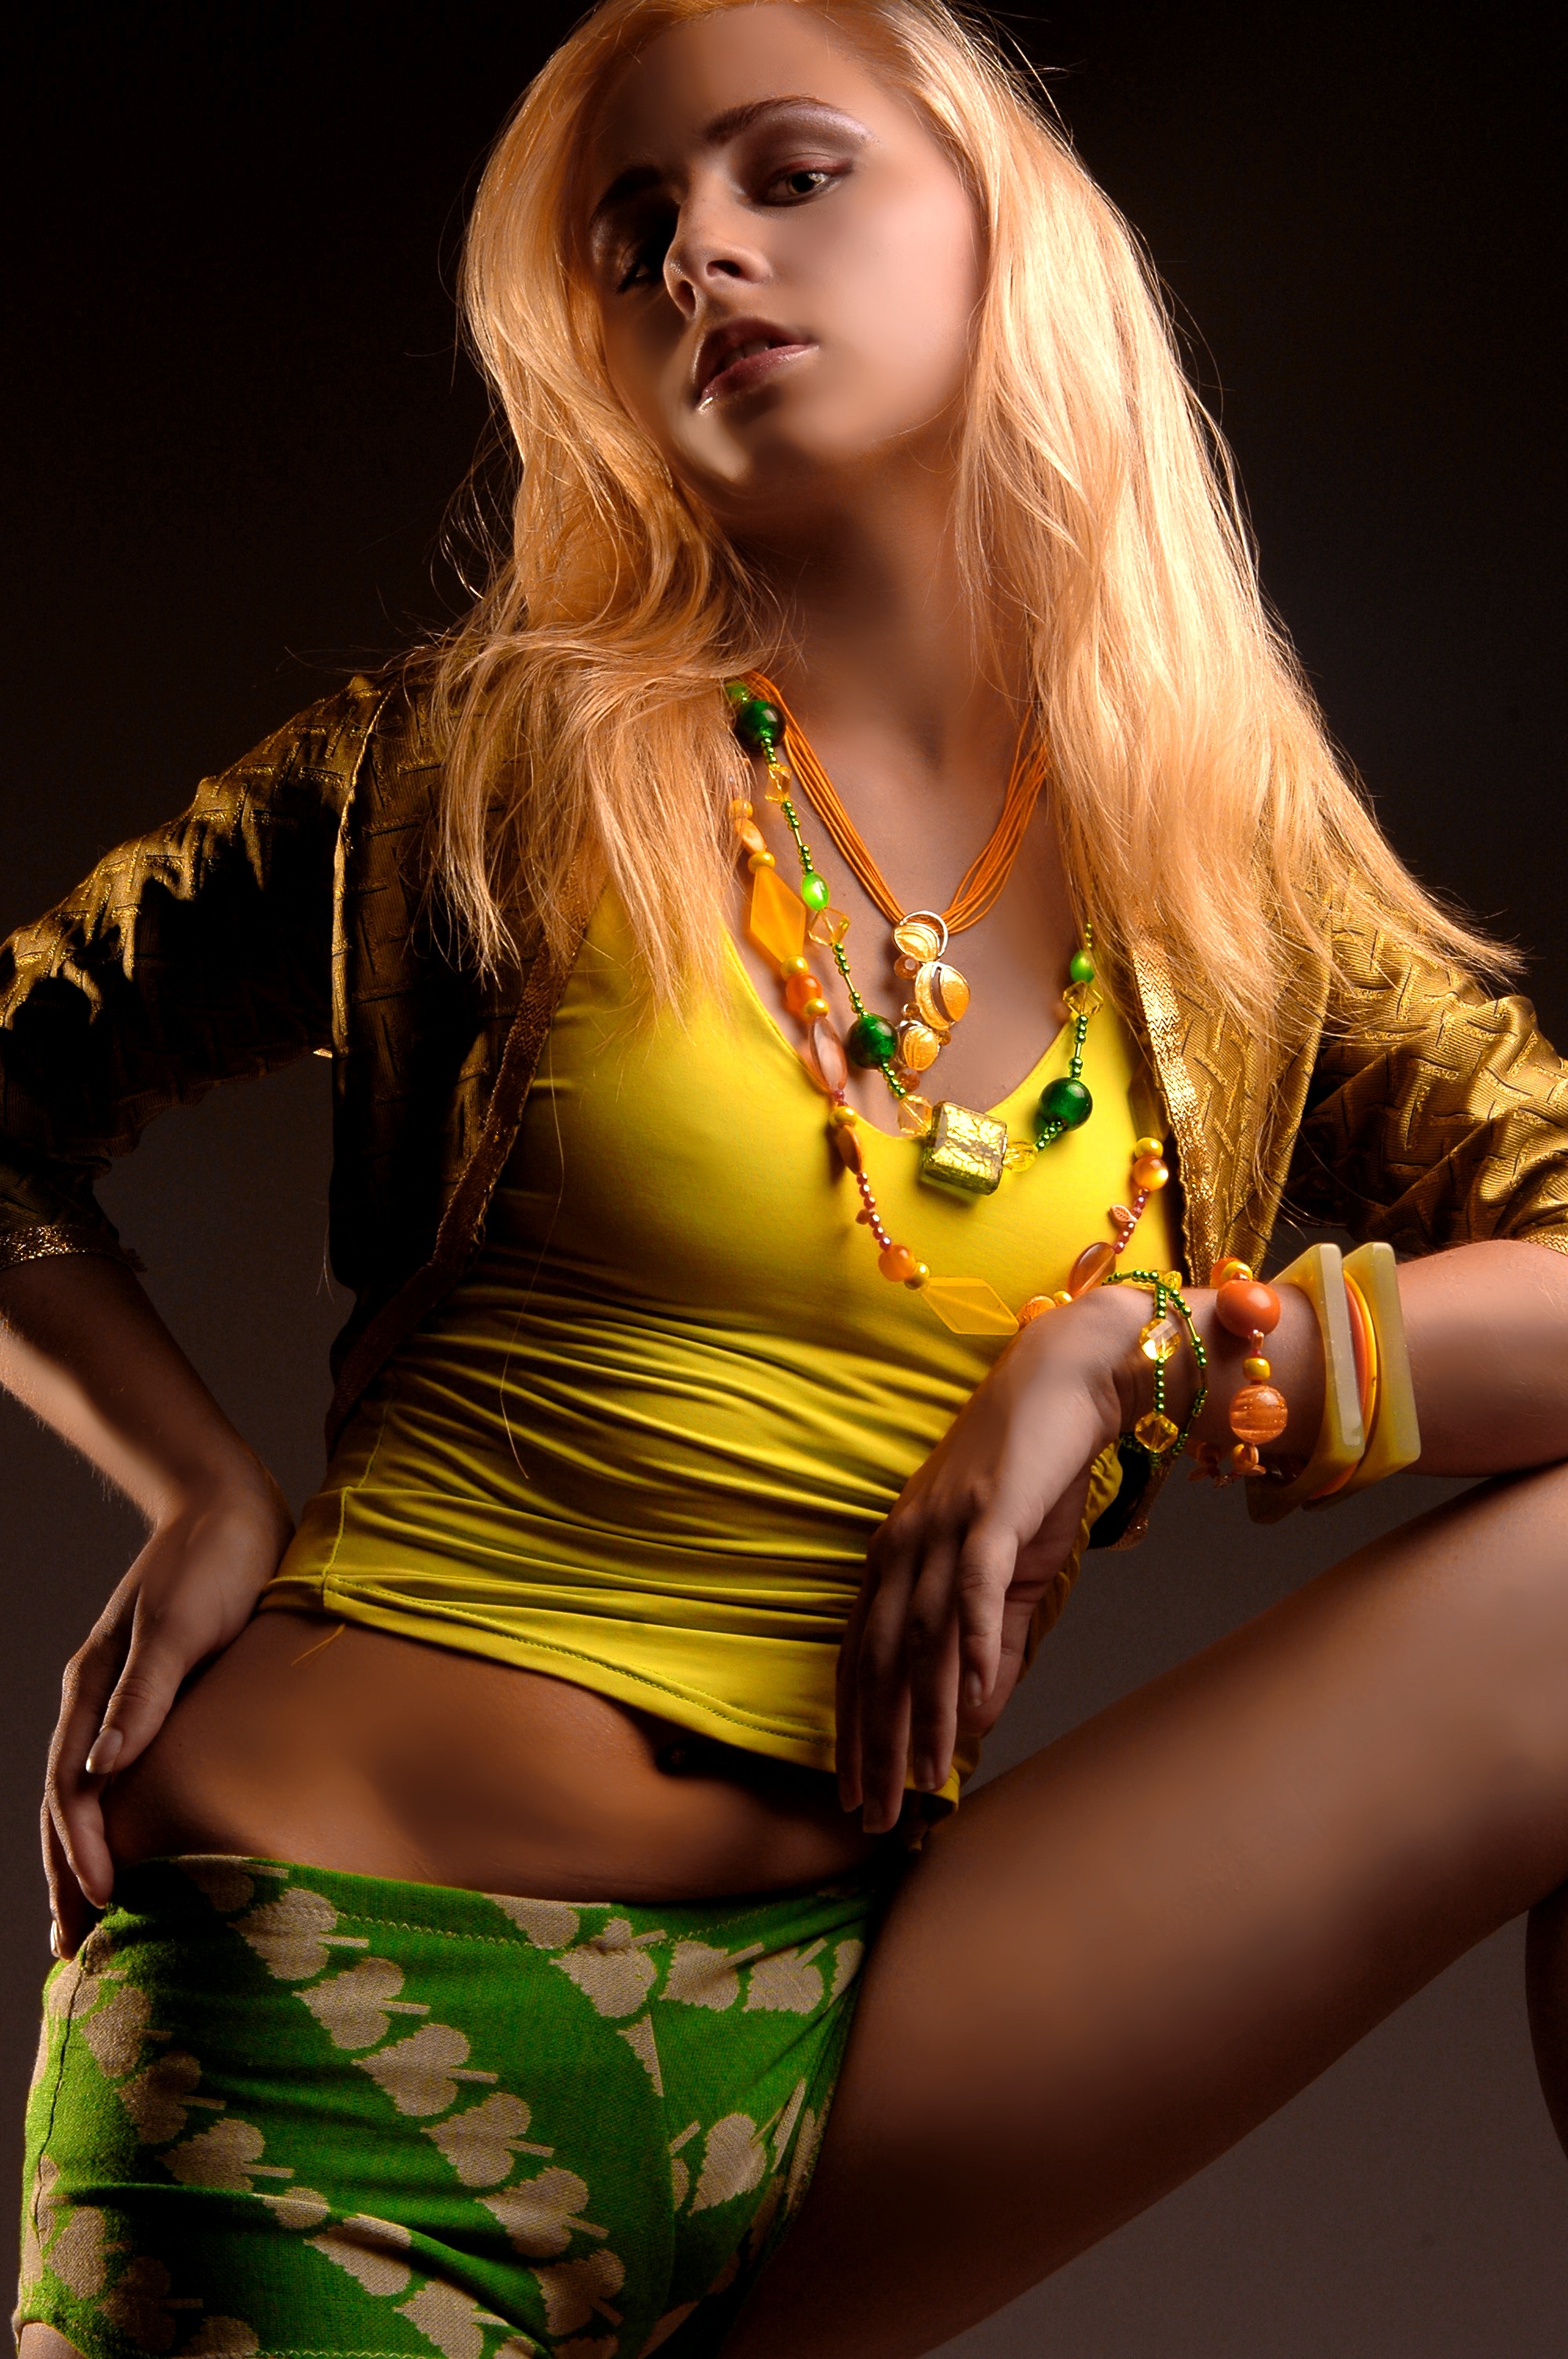
girl, woman, hair, leg, singer, model, fashion, clothing, lady, sofa, blonde, hairstyle, muscle, long hair, human body, lingerie, thigh, beauty, blond, studio photo, abdomen, photo shoot, supermodel